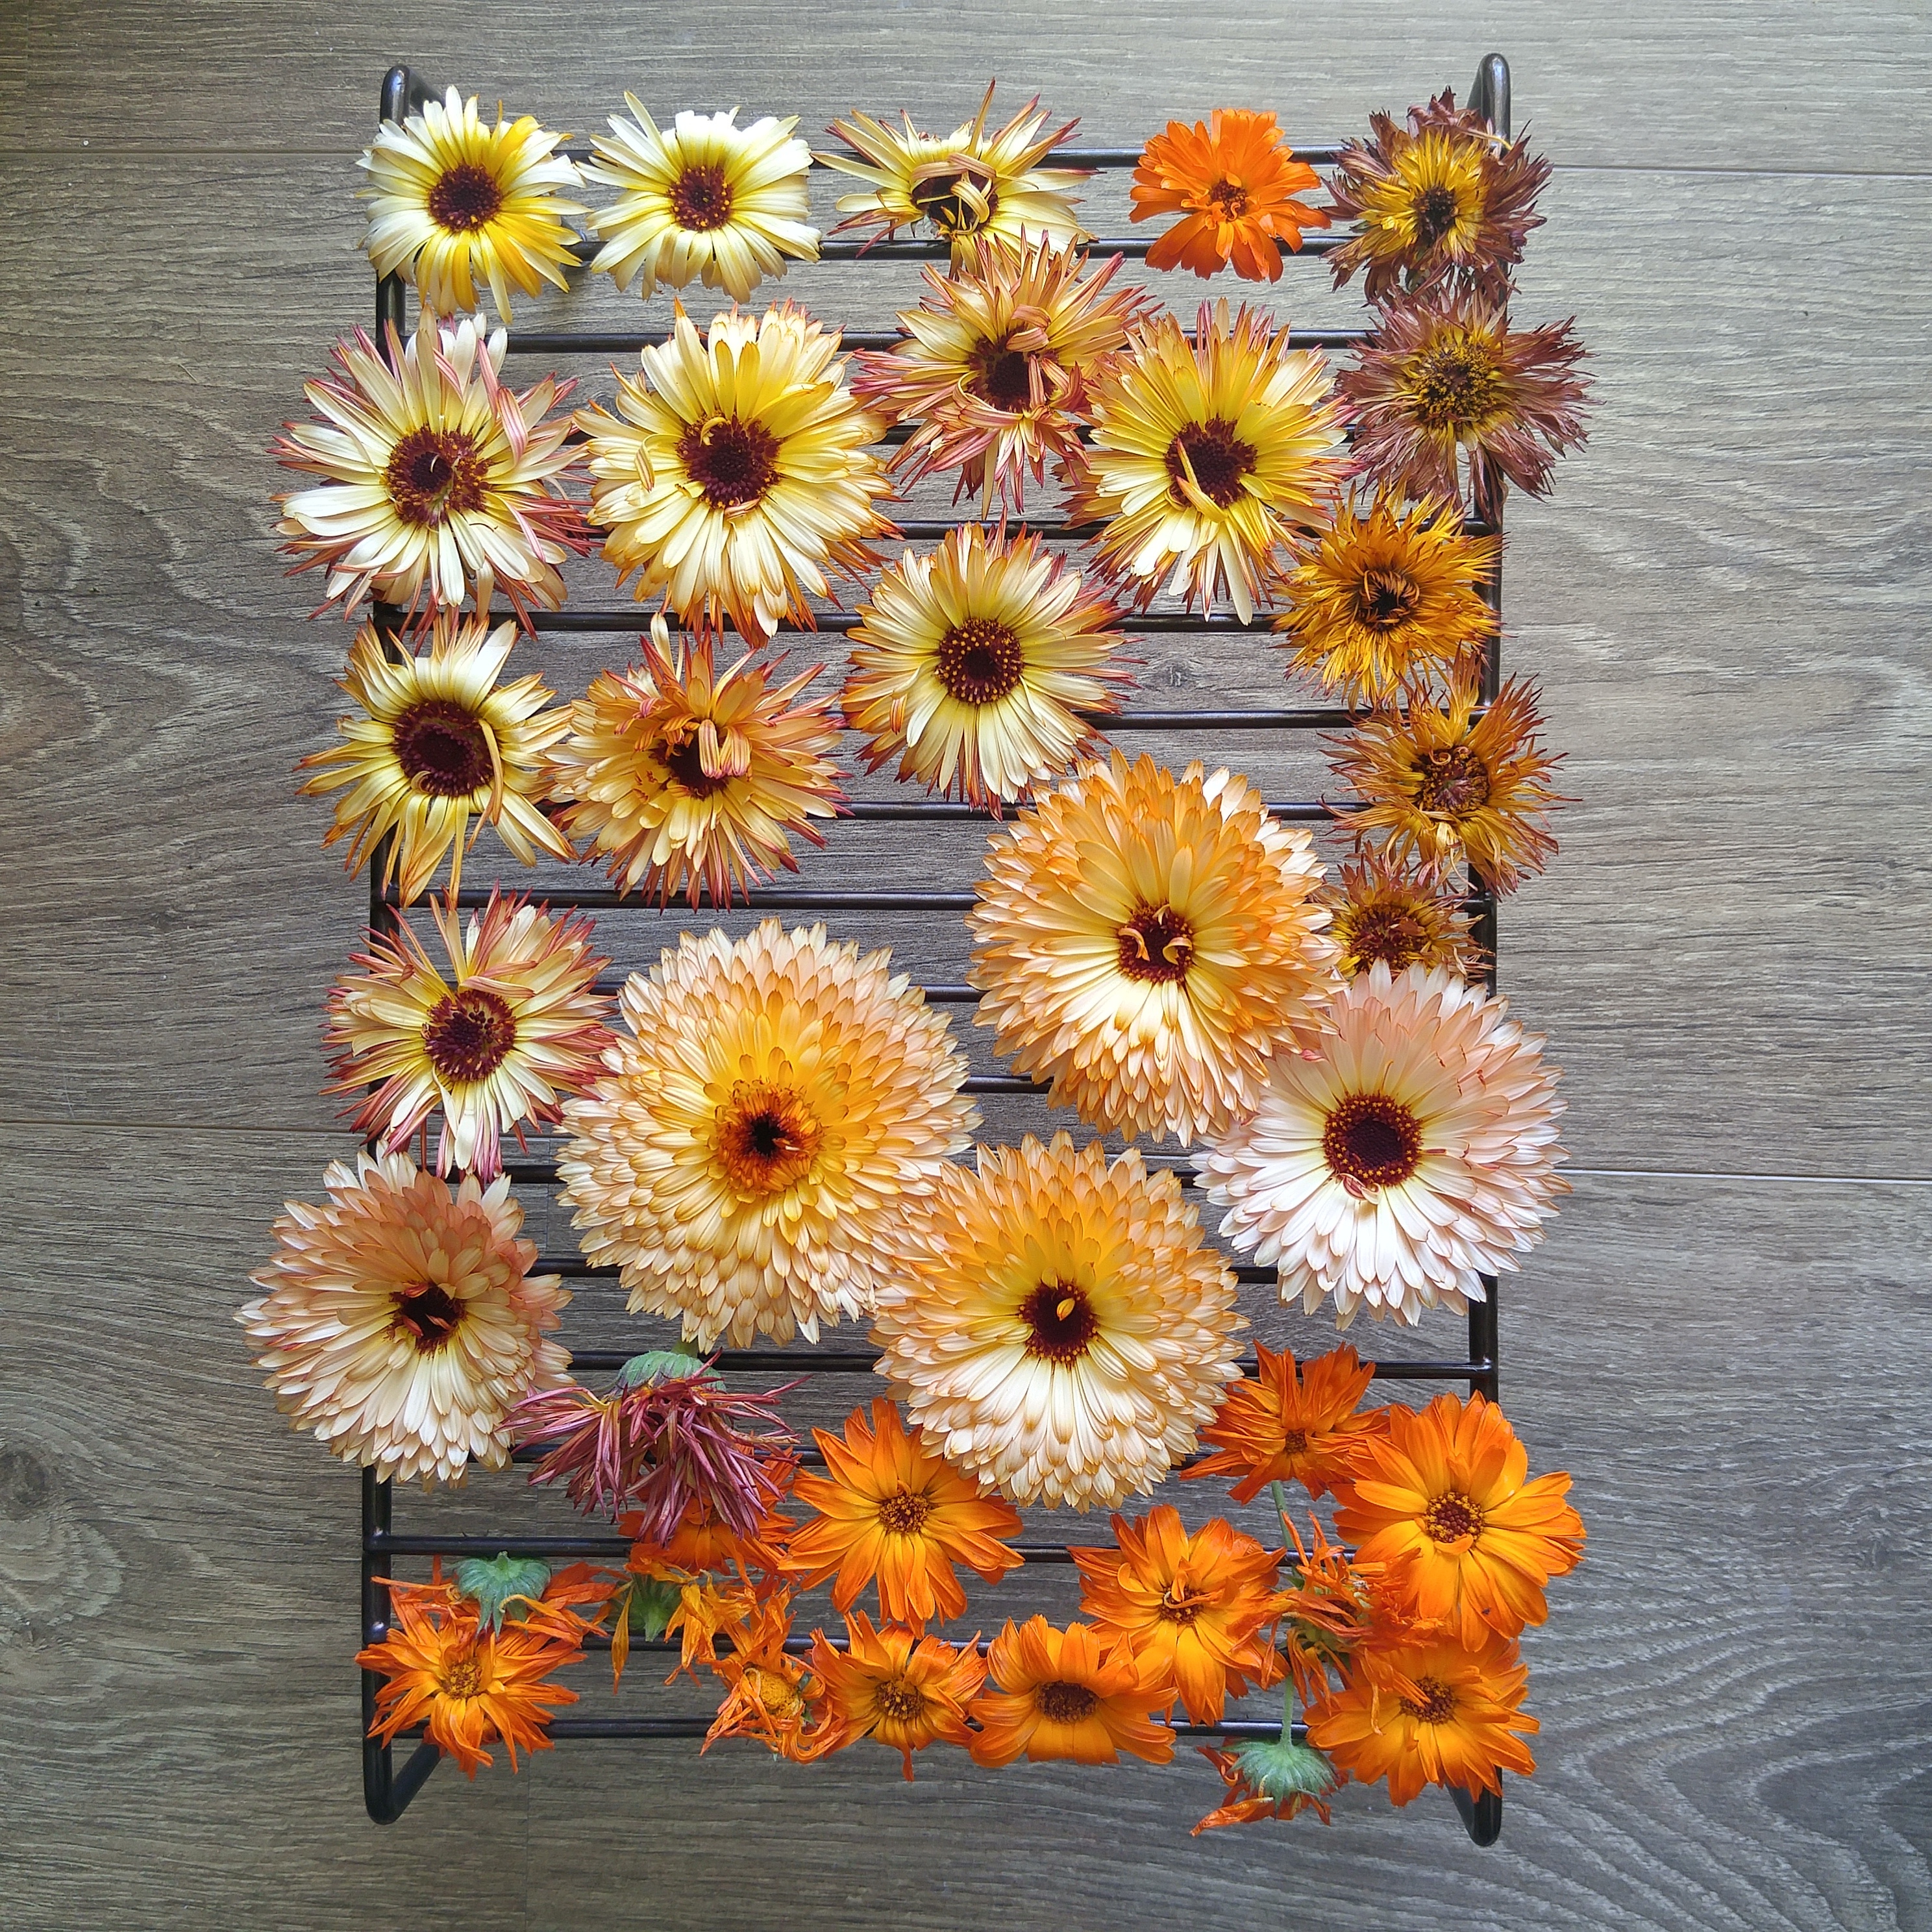
plant, flower, petal, autumn, yellow, flora, sunflower, gerbera, floristry, flowering plant, daisy family, flower bouquet, floral design, sunflower seed, land plant, flower arranging